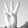
ASL letter: W